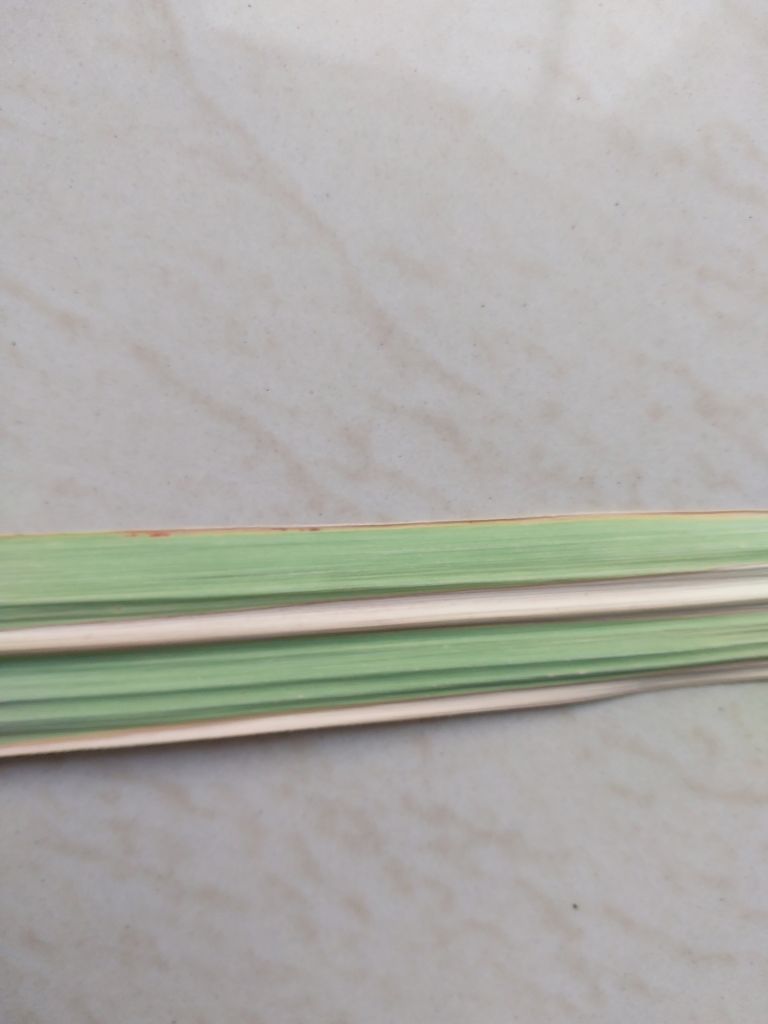
Label: BrownRust